Boundary Waters Canoe Area Wilderness

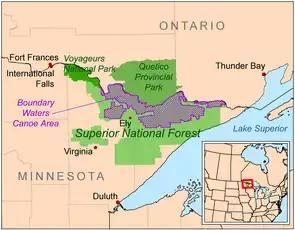
The BWCAW within the Superior National Forest

The BWCAW extends along of the Canadian border in the Arrowhead Region of Minnesota. The combined region of the BWCAW, Superior National Forest, Voyageurs National Park, and Ontario's Quetico and La Verendrye provincial parks make up a large area of contiguous wilderness lakes and forests called the "Quetico-Superior country", or simply the Boundary Waters. Lake Superior lies to the south and east of the Boundary Waters.